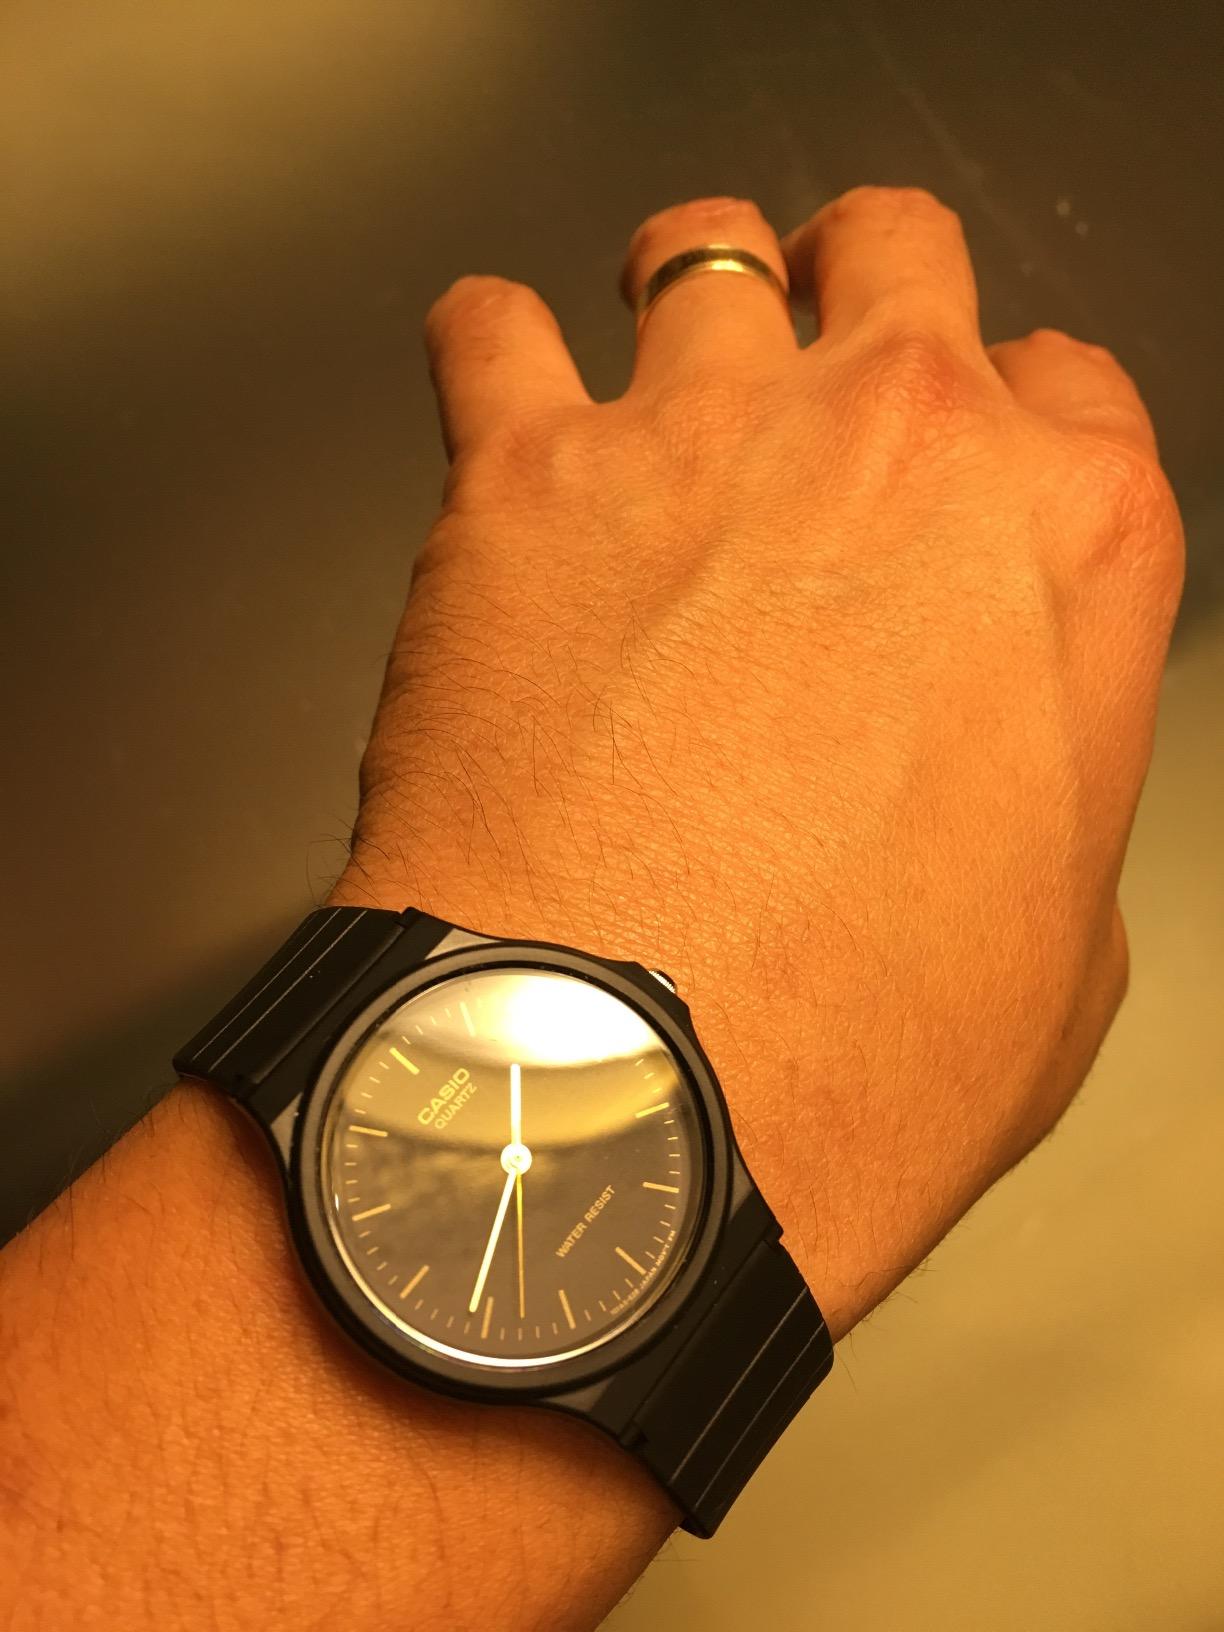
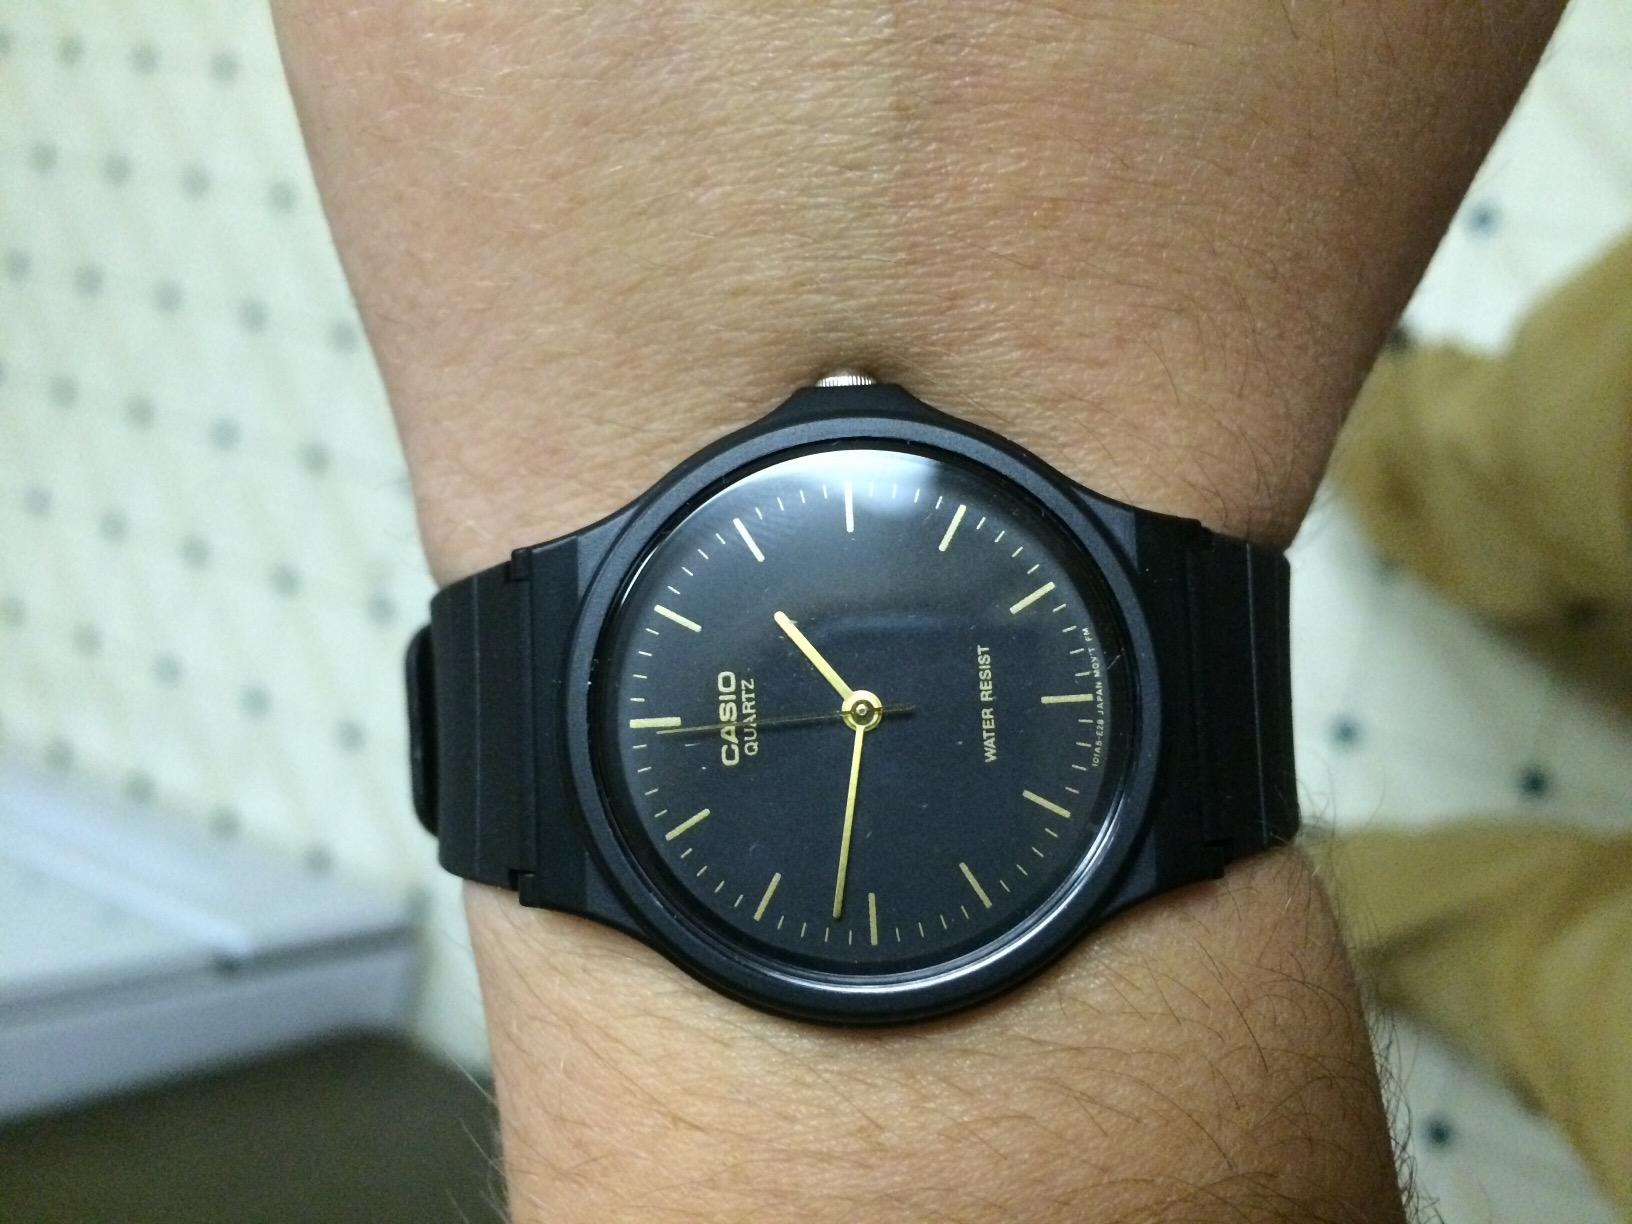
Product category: accessories_watch
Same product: yes